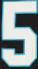
Number: 5